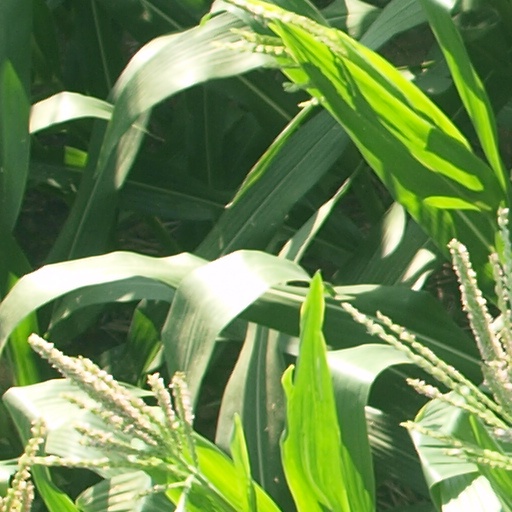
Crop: maize; corn